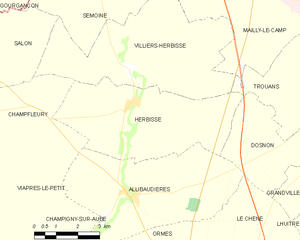
Carte des communes françaises: Herbisse